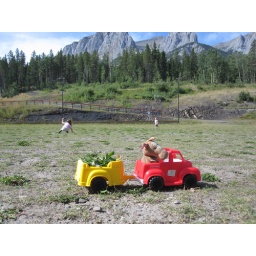
The chosen one in his truck in the mountains